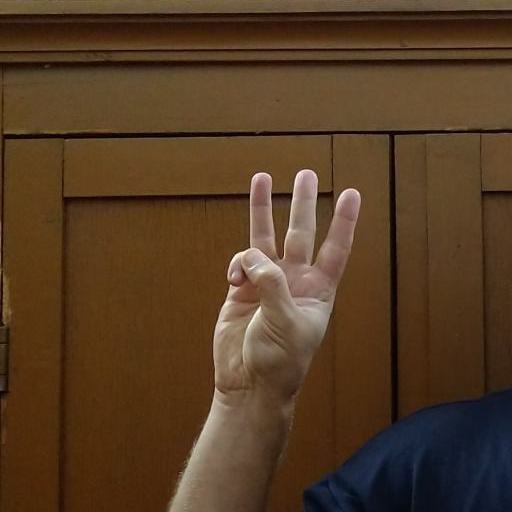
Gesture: three